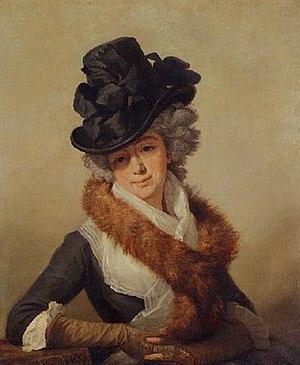
Marquise d'Aramon
Pierre-Philippe-Auguste-Antoine de Sauvan, marquis d'Aramon, est un militaire et homme politique français.